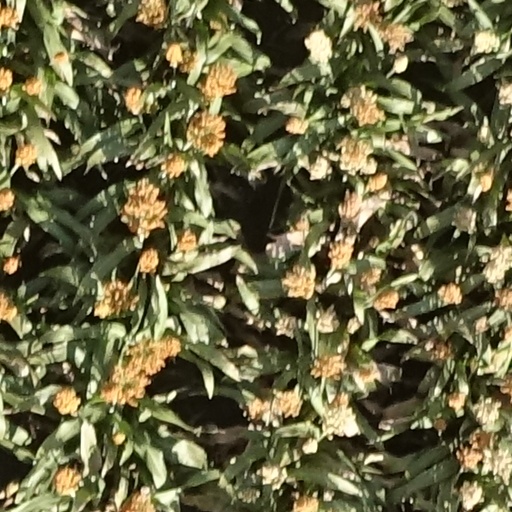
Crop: sorghum